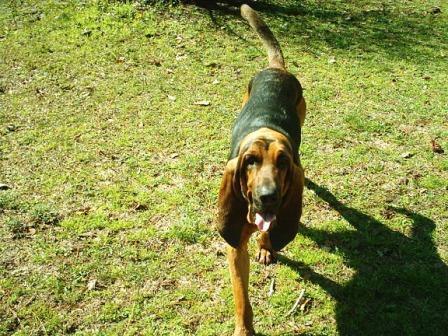
black-and-tan_coonhound